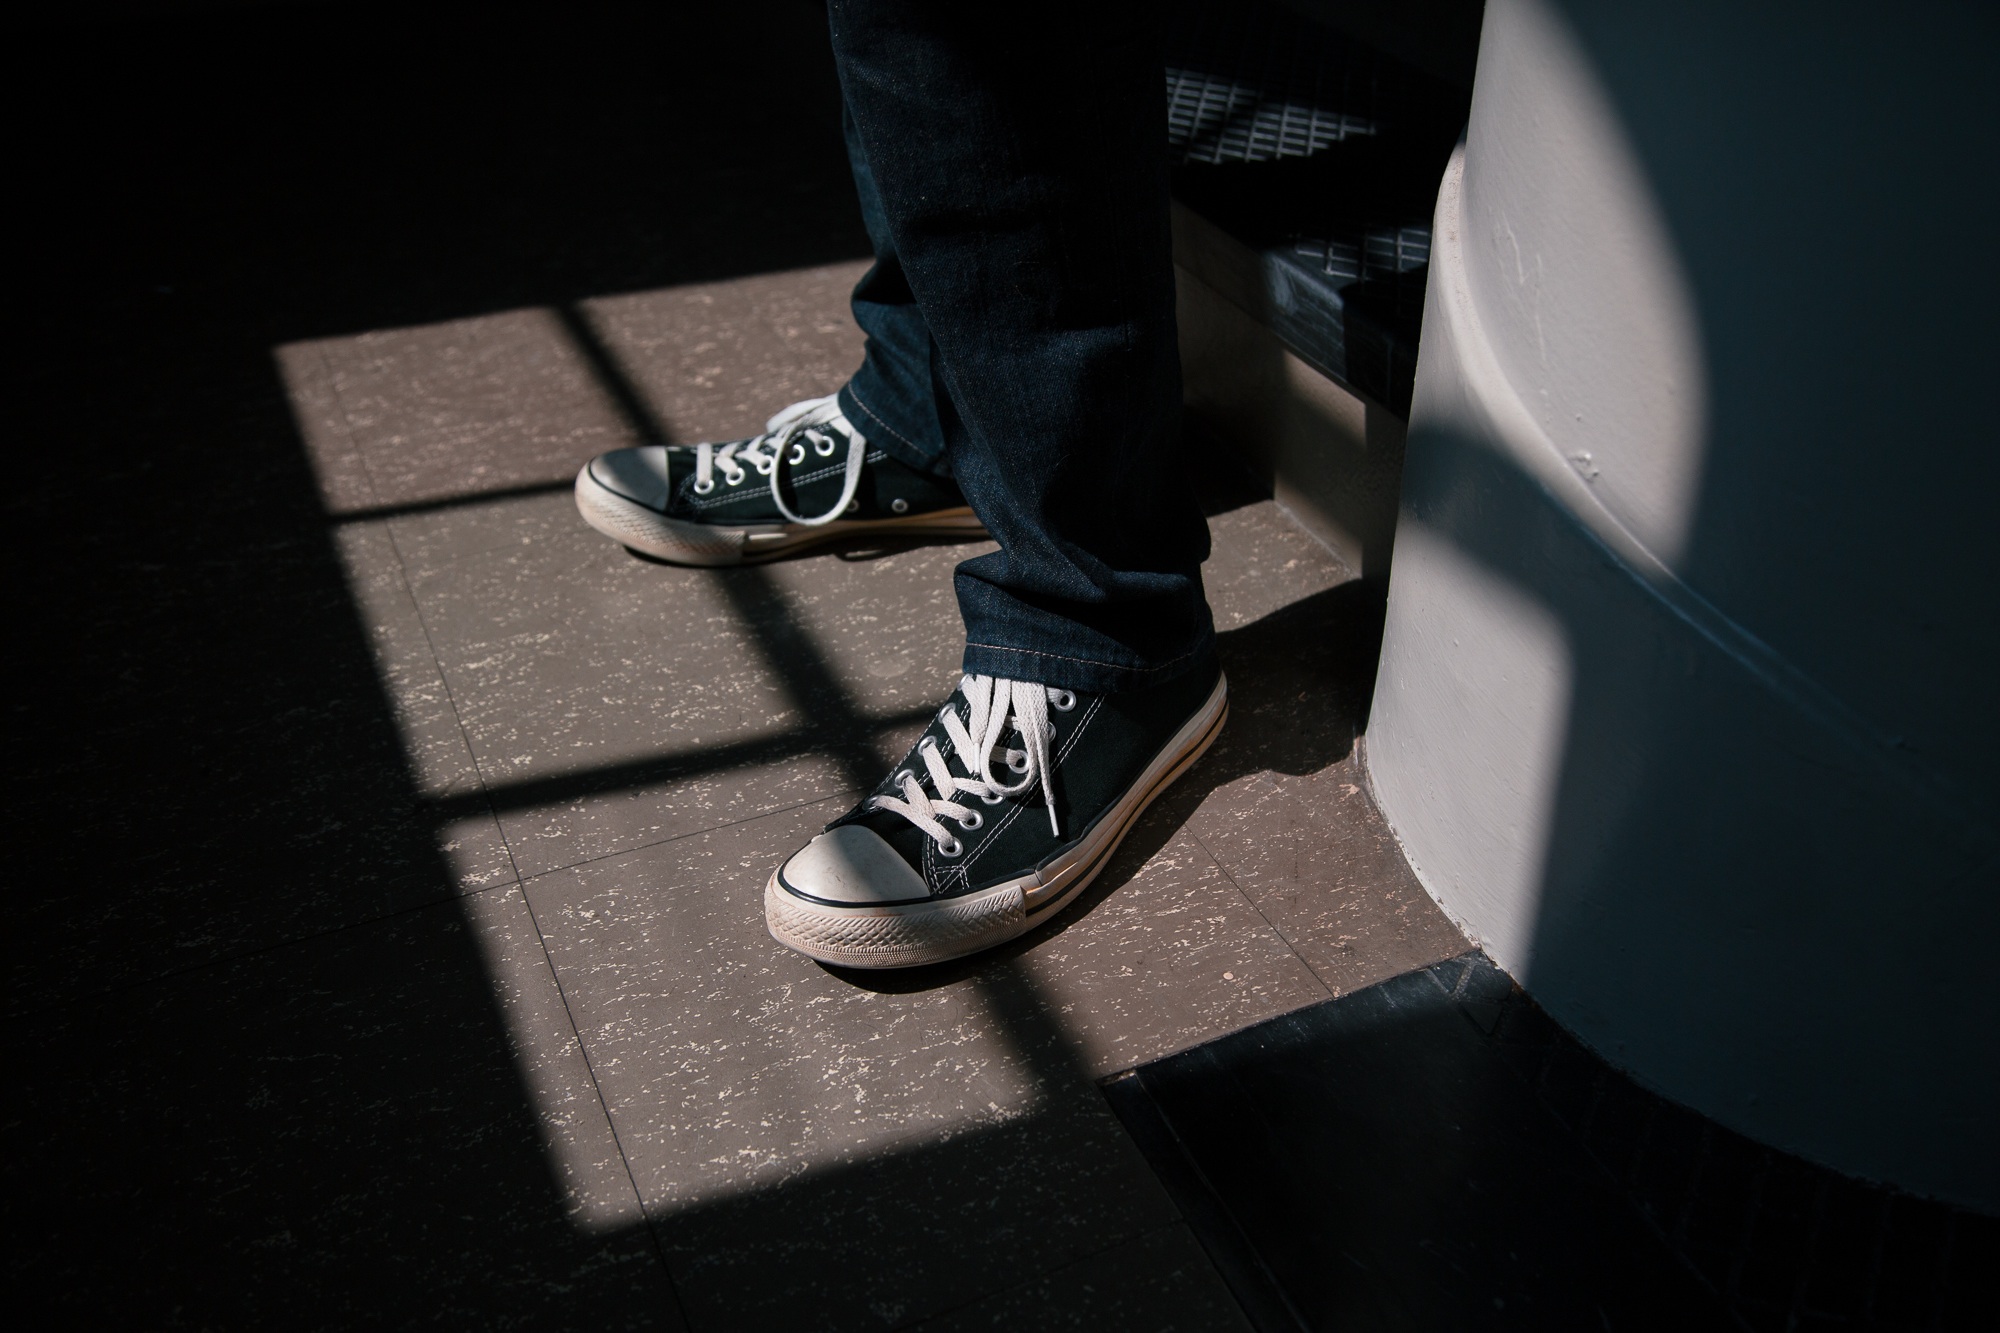
shoe, light, white, photography, leg, spring, color, shadow, darkness, fashion, blue, black, monochrome, cool, sneakers, footwear, photograph, shape